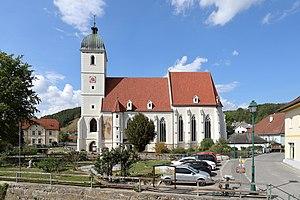
Kirchschlag in der Buckligen Welt est une commune autrichienne du district de Wiener Neustadt-Land en Basse-Autriche.